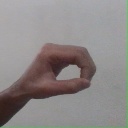
अक्षर: औ